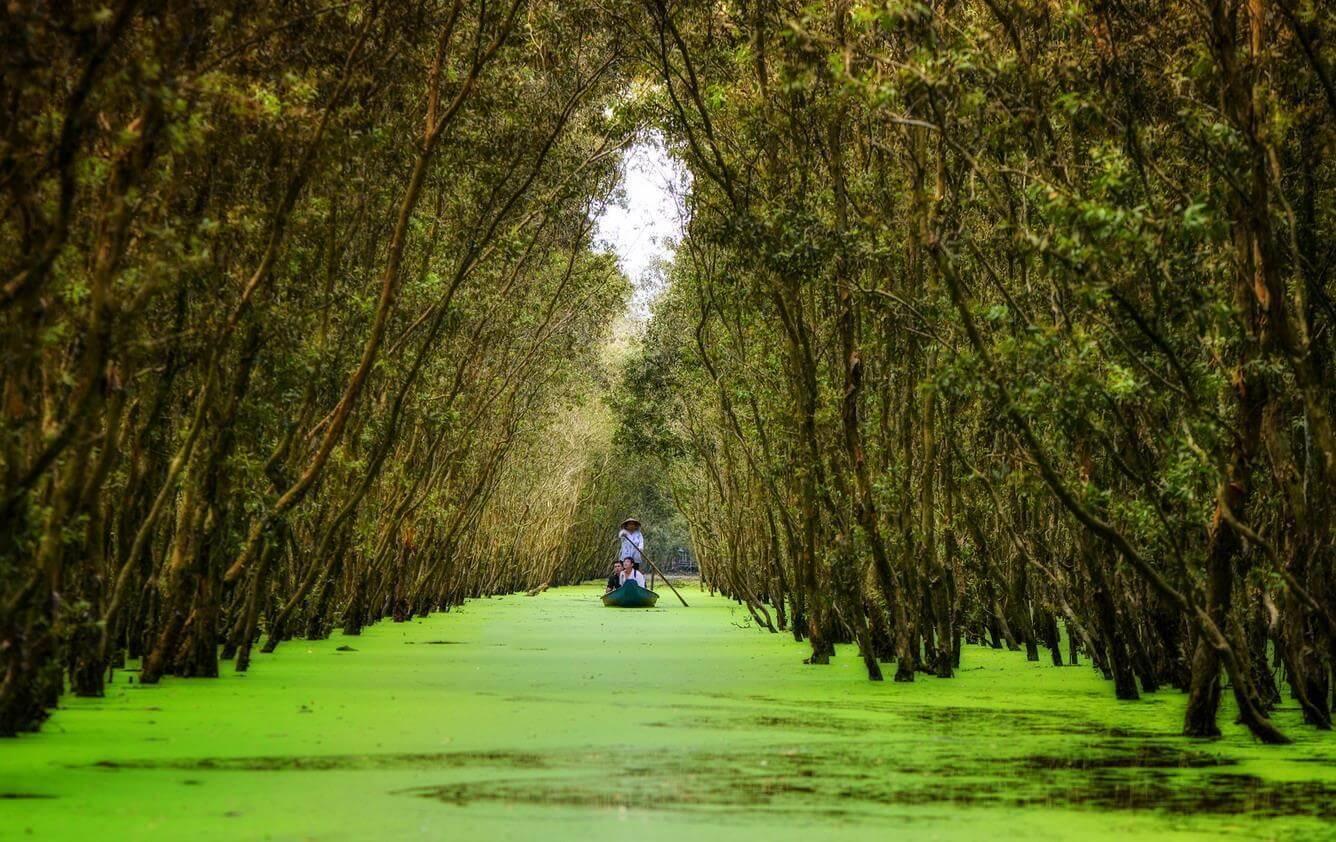
có một chiếc xuồng đang di chuyển trên một con sông trong rừng